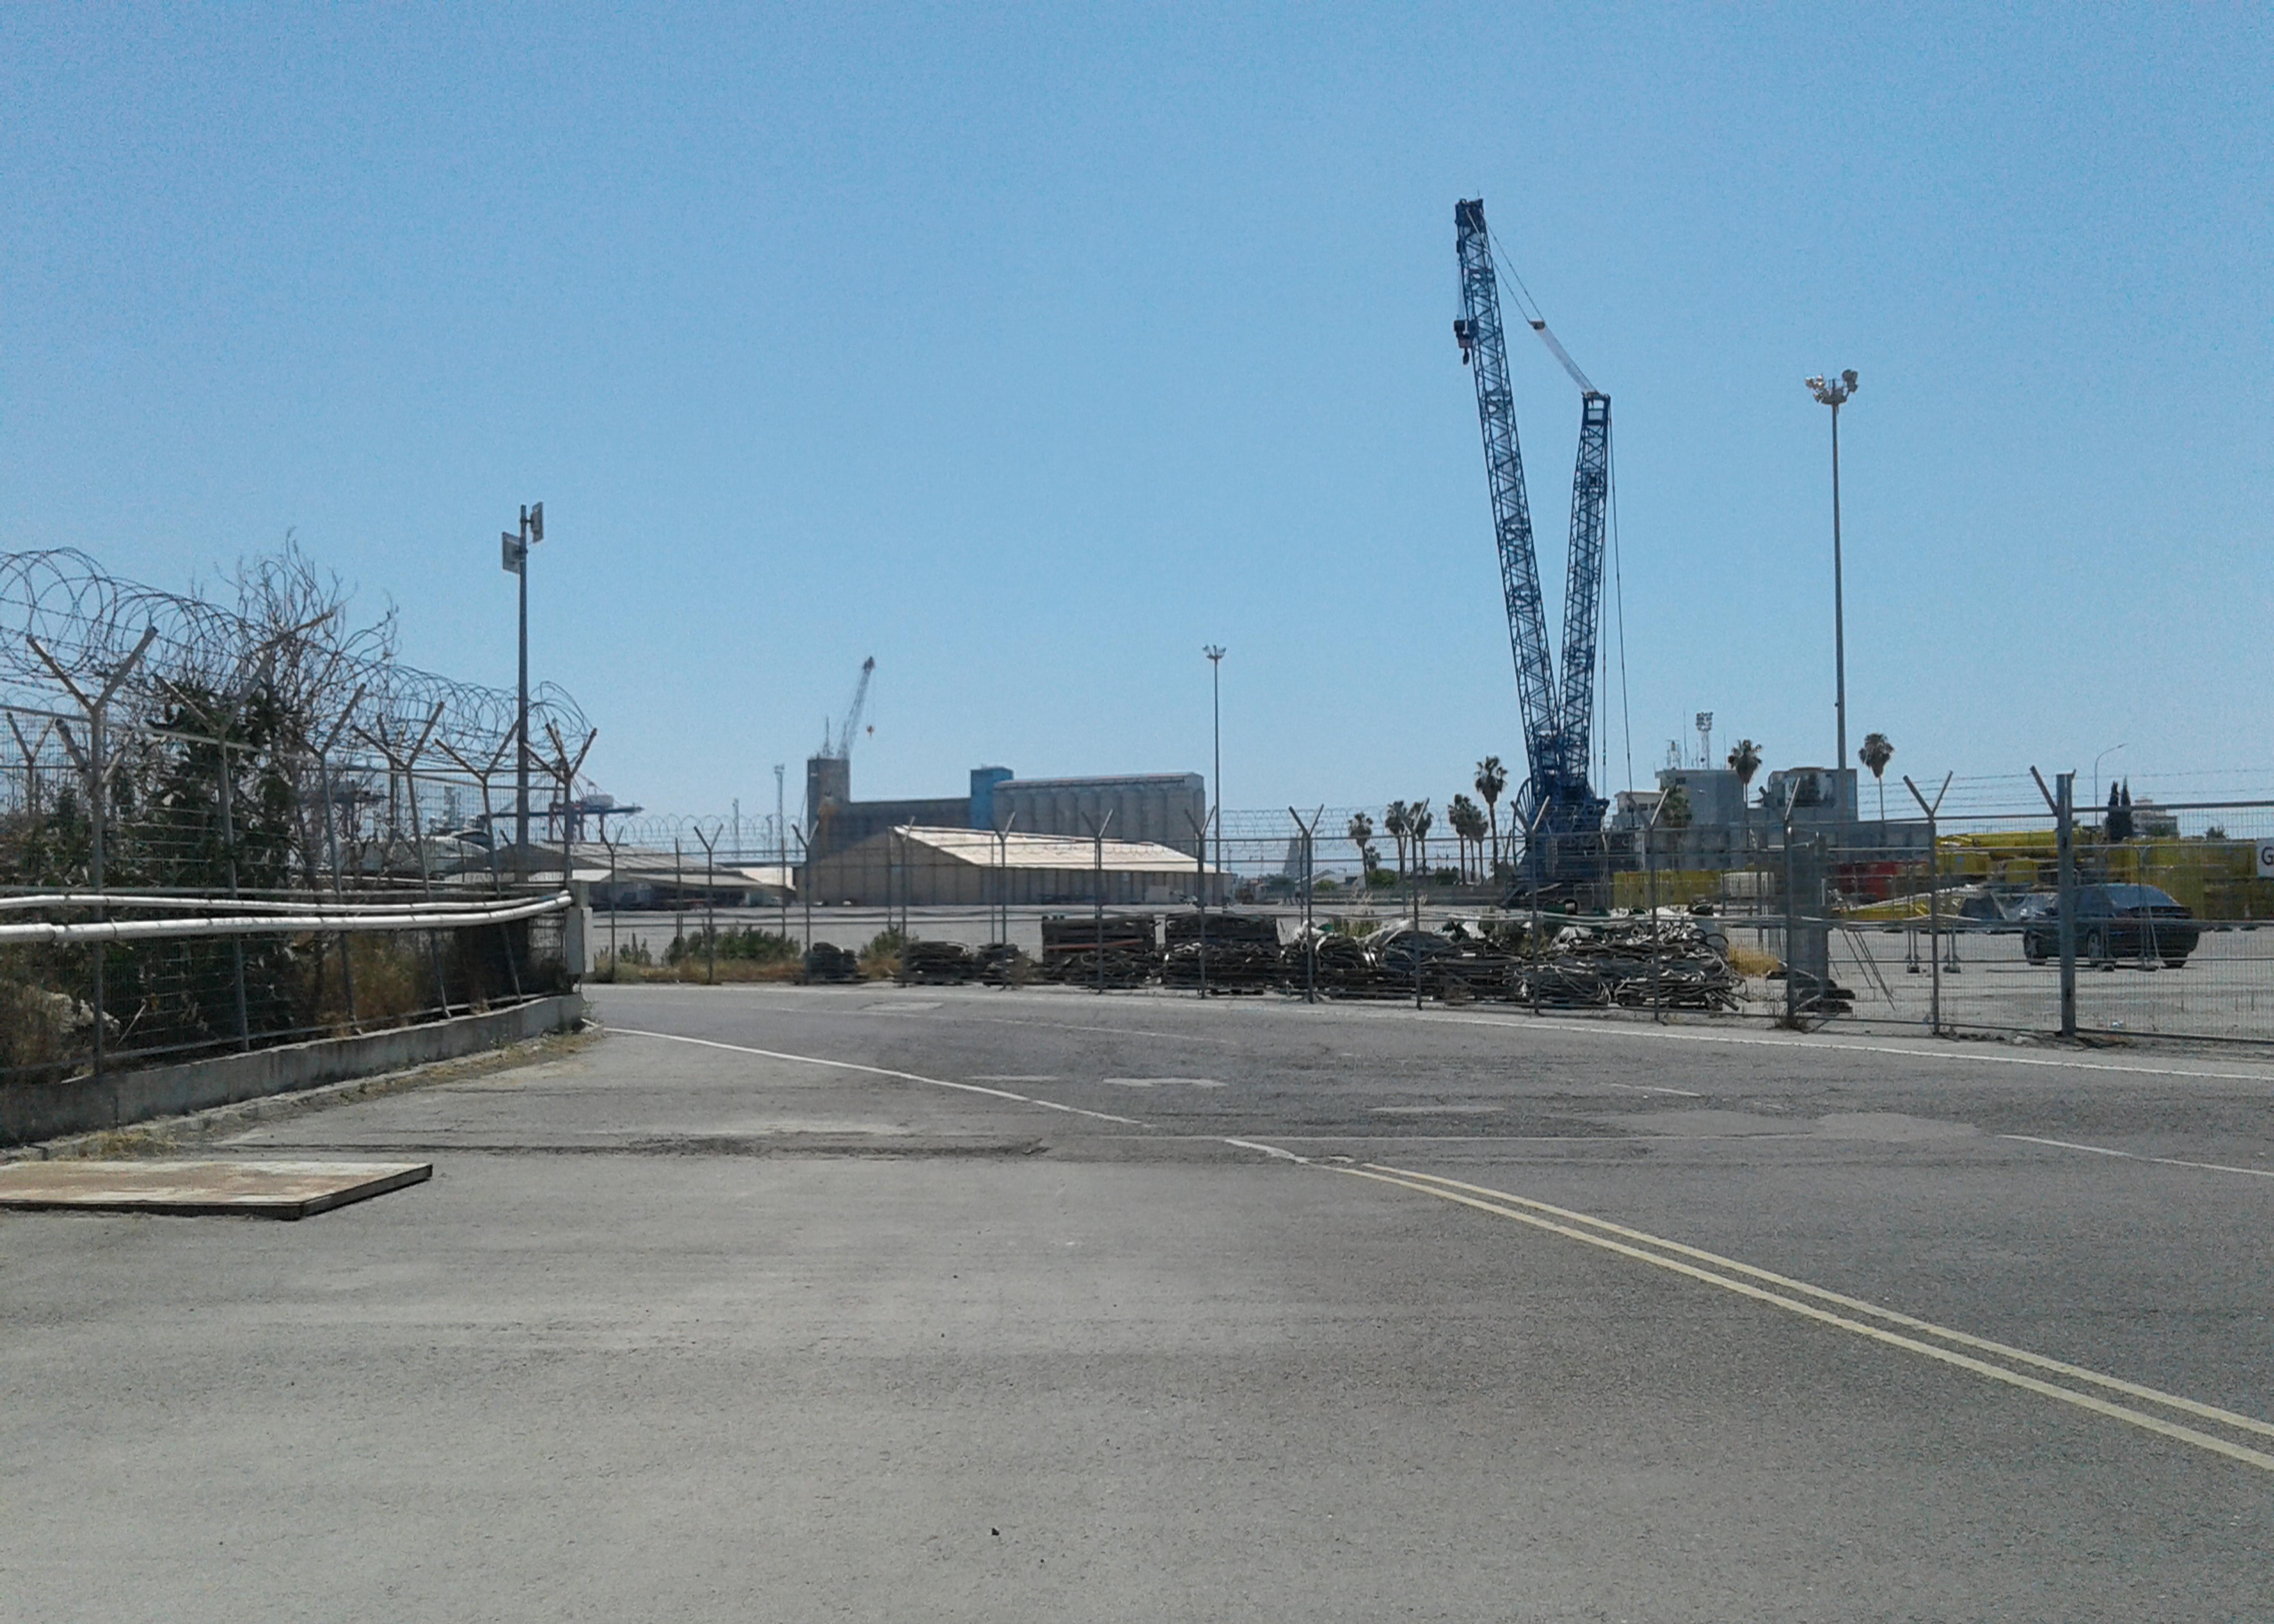
sky, port, cranes, crane, traffic, building, asphalt, street light, road surface, tree, urban design, electricity, residential area, city, gas, road, tar, cloud, plant, overhead power line, public utility, street, parking, landscape, suburb, winter, metal, construction, concrete, construction equipment, electrical supply, highway, lane, industry, mixed use, soil, pole, factory, project, parking lot, downtown, house, intersection, transport